Amelia Peláez

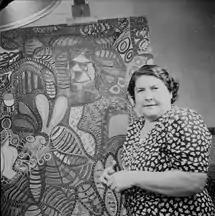
Amelia Peláez

Amelia Peláez del Casal (January 5, 1896 – April 8, 1968) was an important Cuban painter of the Avant-garde generation.